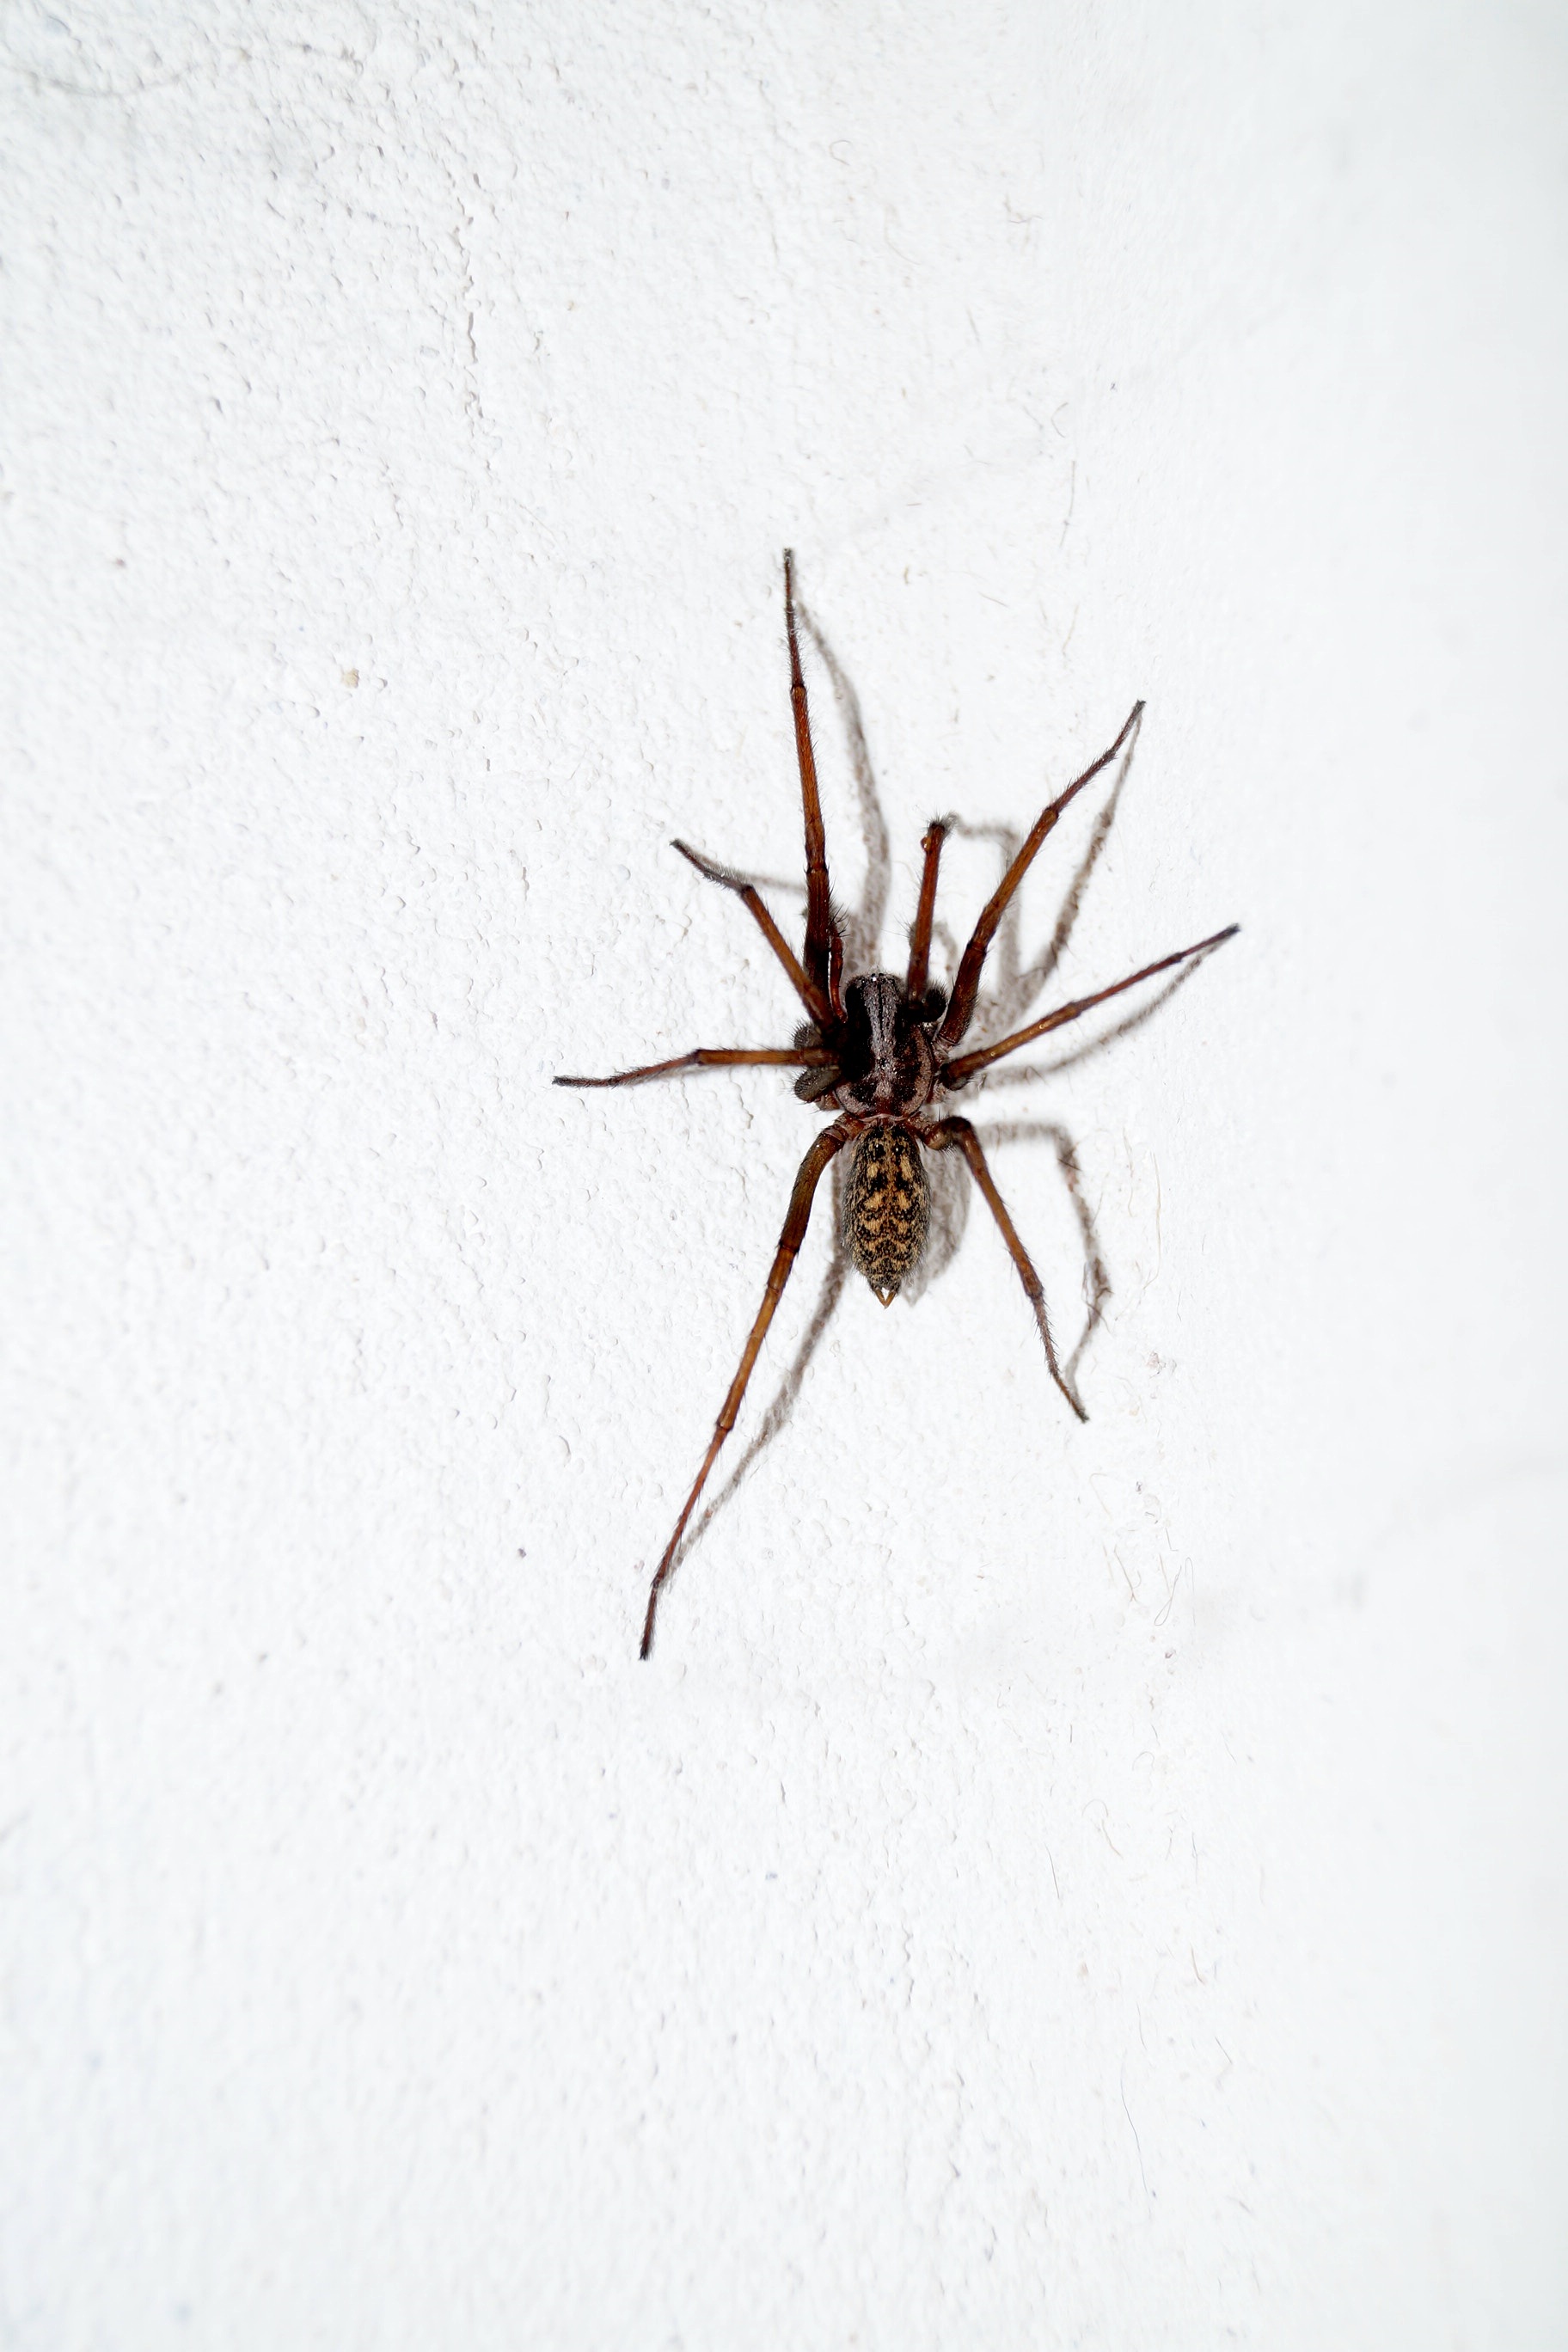
insect, fauna, invertebrate, close up, spider, arachnid, macro photography, arthropod, arachnophobia